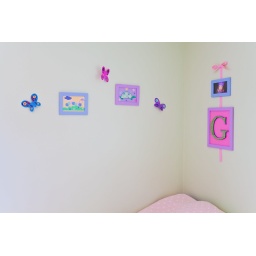
Some of the art made for the room, butterflies floated all over the walls